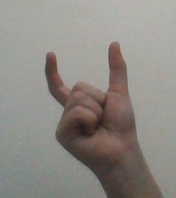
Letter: nun